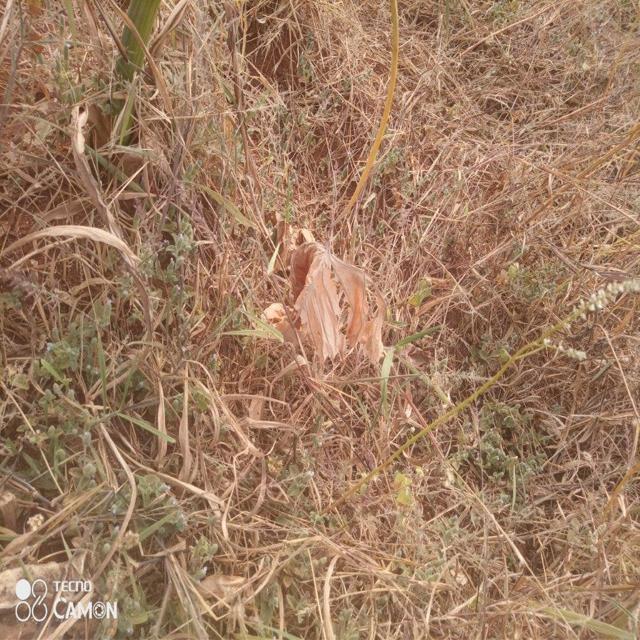
Label: Late_Blight